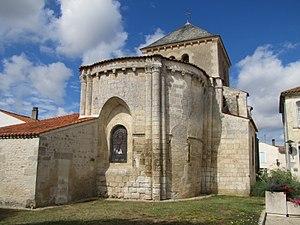
Église Saint-Jean-Baptiste de Velluire
Cet article recense les monuments historiques de la Vendée, en France.
La liste des églises de la Vendée recense de la manière la plus complète possible les églises, cathédrale et basiliques situées dans le département français de la Vendée.